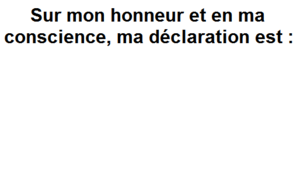
Reproduction d'un bulletin utilisé par les jurés de cour d'assises en République française
En France, la cour d'assises est une juridiction départementale, compétente pour juger les personnes accusées d’avoir commis un crime. Les crimes sont le répertoire d'infractions les plus graves. Elle est aussi compétente pour juger les infractions connexes à un crime qui serait l'infraction principale. Sa compétence est définie à l'article 231 du code de procédure pénale.
La peine de mort a été abolie en France en 1981, faisant ainsi de la France le seul pays à avoir procédé à des exécutions tout en étant membre de la Communauté économique européenne, ancêtre de l'Union européenne.